Peridinin

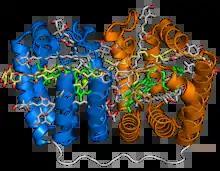
Crystal structure of the soluble peridinin-chlorophyll-protein complex from the photosynthetic dinoflagellate "Amphidinium carterae". This complex is found in many photosynthetic dinoflagellates and involves a boat or cradle-shaped protein with two pseudosymmetrical repeats of eight alpha helices (shown in blue and orange) wrapped around a pigment-filled central cavity. Each eight-helix segment binds one chlorophyll molecule (green, with central magnesium ion shown as a green sphere), one diacylglycerol molecule (yellow) and four peridinin molecules (gray).

Peridinin is an apocarotenoid pigment that some organisms use in photosynthesis. Many photosynthetic dinoflagellates use peridinin, which absorbs blue-green light in the 470–550 nm range, outside the range accessible to chlorophyll molecules. The peridinin-chlorophyll-protein complex is a specialized molecular complex consisting of a boat-shaped protein molecule with a large central cavity that contains peridinin, chlorophyll, and lipid molecules, usually in a 4:1 ratio of peridinin to chlorophyll.